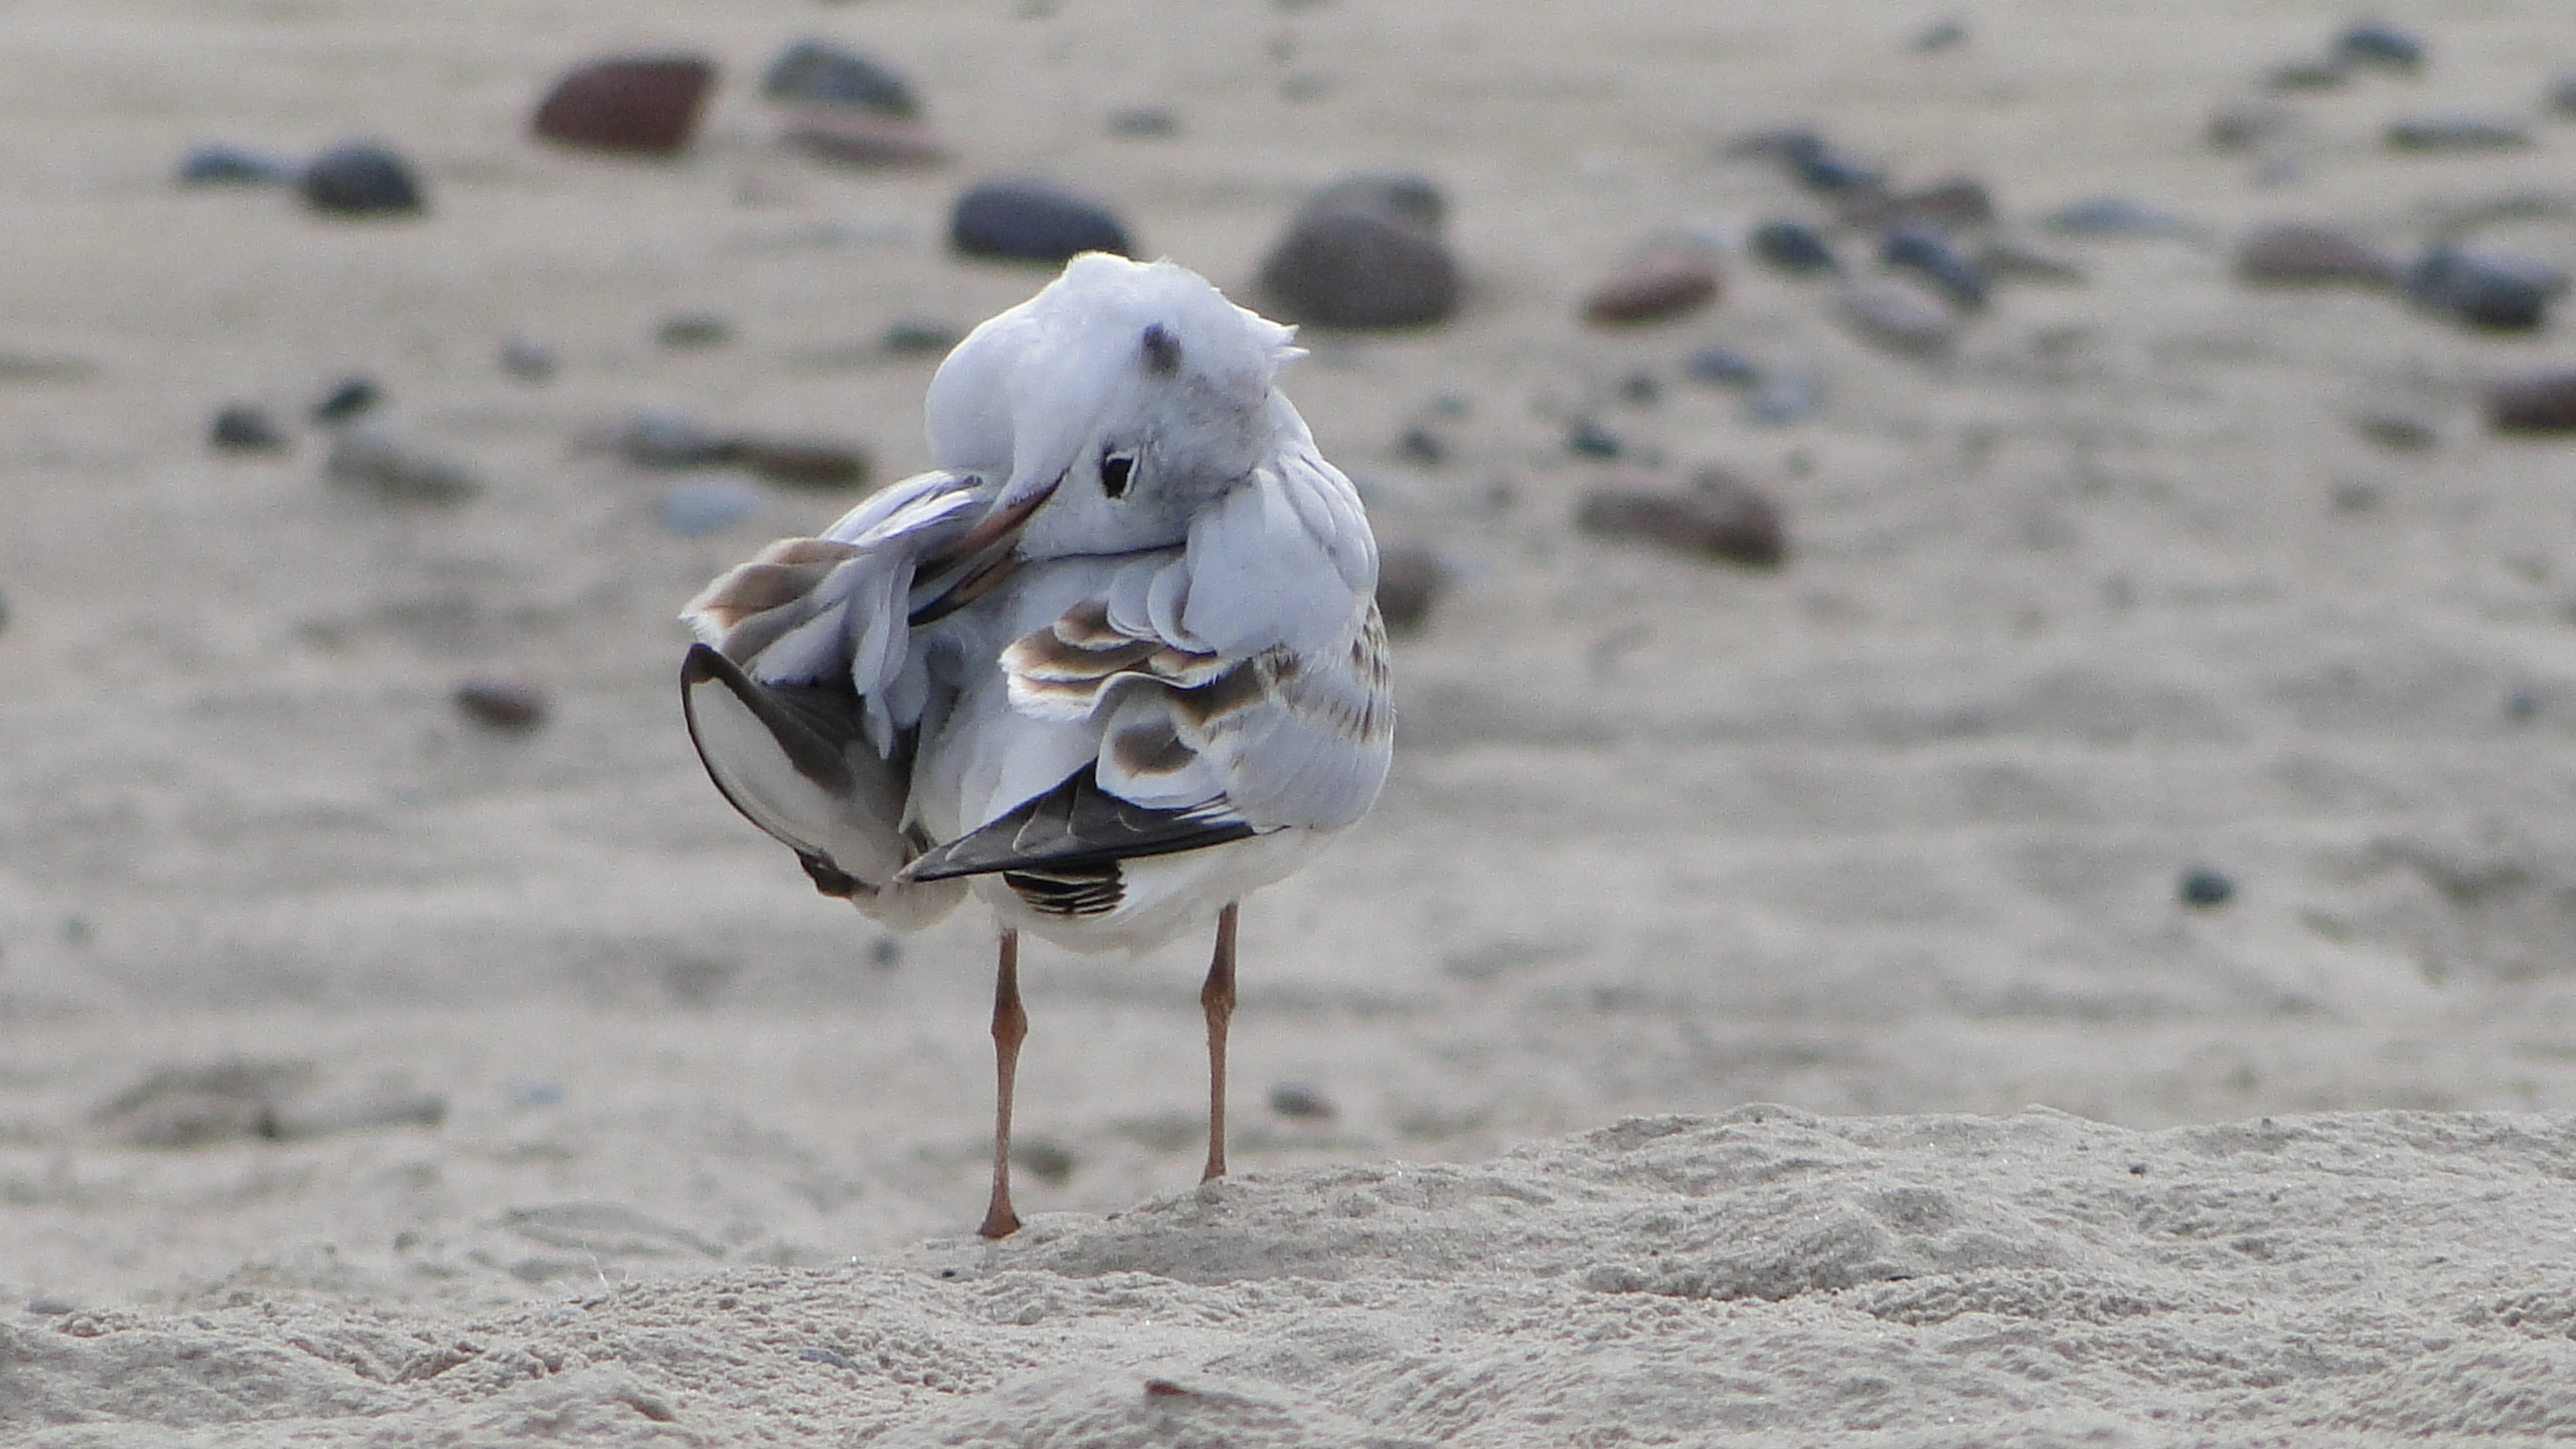
beach, sea, nature, sand, bird, white, shore, wave, pen, seabird, seagull, wildlife, gull, wings, animals, natur, curious, water bird, scratching, charadriiformes, mudflat